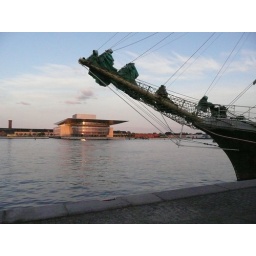
ship outlined against the opera house